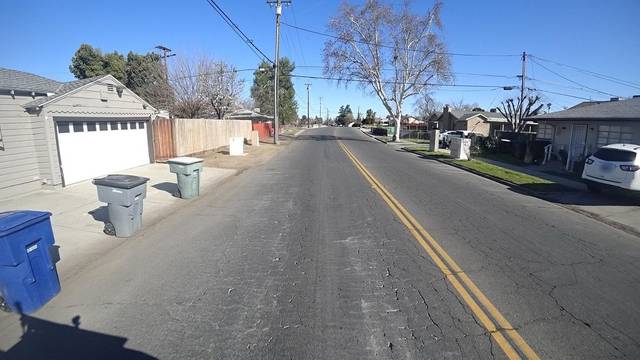
Region: Colombia
Coordinates: 36.783, -119.8